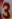
Number: 3